List of Nigerian federal constituencies

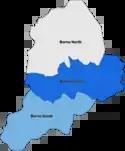
Borno State Map

Cross River state is made up of 8 federal constituencies which covers 18 local government areas.